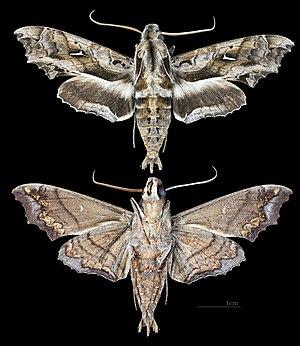
Les Dilophonotini sont une tribu de lépidoptères de la famille des Sphingidae, de la sous-famille des Macroglossinae.
Hemeroplanes est un genre d’insectes lépidoptères de la famille des Sphingidae, de la sous-famille des Macroglossinae, de la tribu des Dilophonotini.